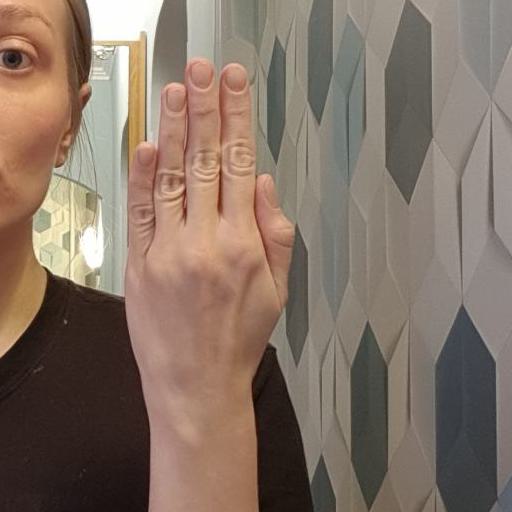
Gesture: stop_inverted